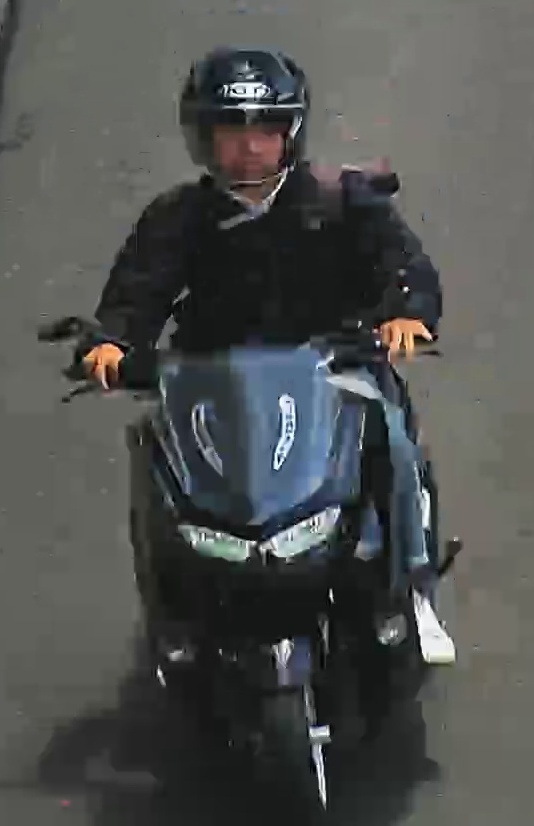
person-with-helmet: 1
person-without-helmet: 0